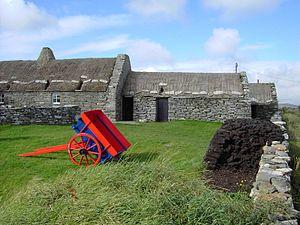
Tombereau désigne des engins de transport et manutention et dont l'utilisation est ancienne. Il peut concerner :
Un croft est, en Écosse, une parcelle de terre arable délimitée par une haie ou une barrière, généralement de petite taille ; l'habitation du crofter, le paysan cultivant le croft, est généralement à proximité immédiate, le plus souvent en bordure du croft.